Nando Gazzolo

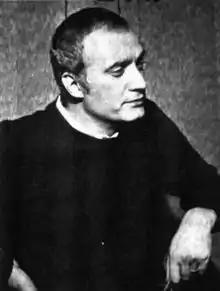

Ferdinando "Nando" Gazzolo (16 October 1928 – 16 November 2015) was an Italian actor and voice actor.